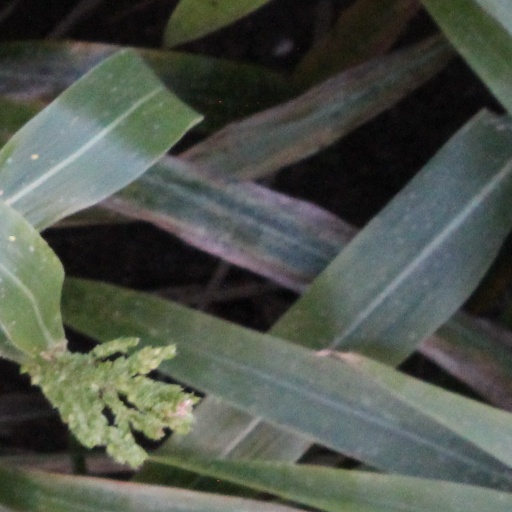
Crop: sorghum